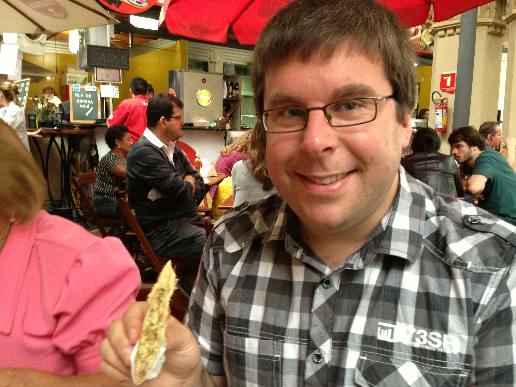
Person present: Yes